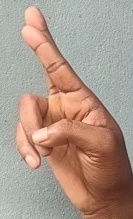
ASL sign: R